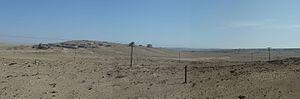
Kolmanskop est un village situé en Namibie dans le désert du Namib à une dizaine de kilomètres de Lüderitz.